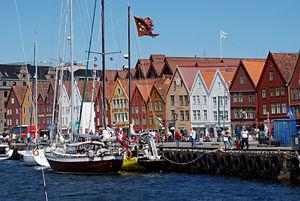
En 2019, le Forum économique mondial classe la Norvège 20ᵉ dans son rapport sur la compétitivité du secteur des voyages et du tourisme. Le tourisme en Norvège a contribué à 6,33 % du produit intérieur brut en 2017 et représente 6,8 % du total des emplois. Le tourisme est saisonnier en Norvège, plus de la moitié des touristes s'y rendent entre mai et août.
Bryggen est le nom d'un quartier de la ville de Bergen en Norvège, quartier situé sur un quai.